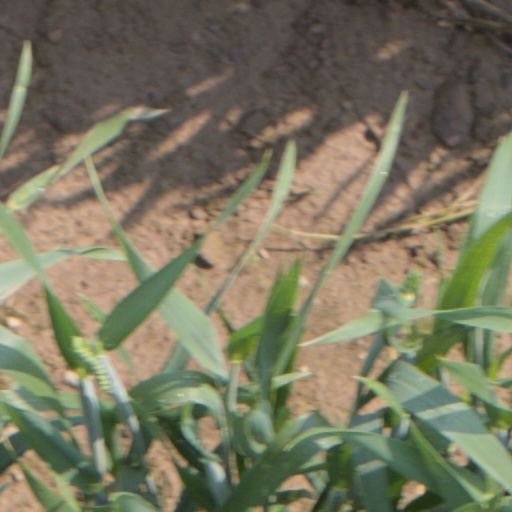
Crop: wheat